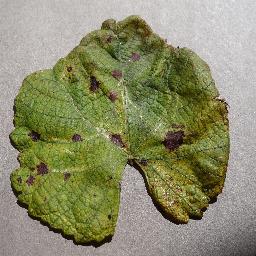
Label: Grape___Leaf_blight_(Isariopsis_Leaf_Spot)